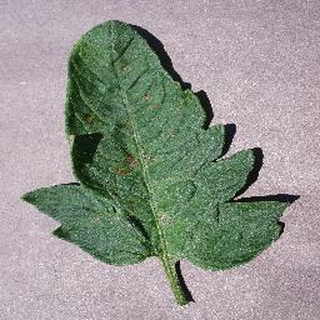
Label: tomato_septoria_leaf_spot